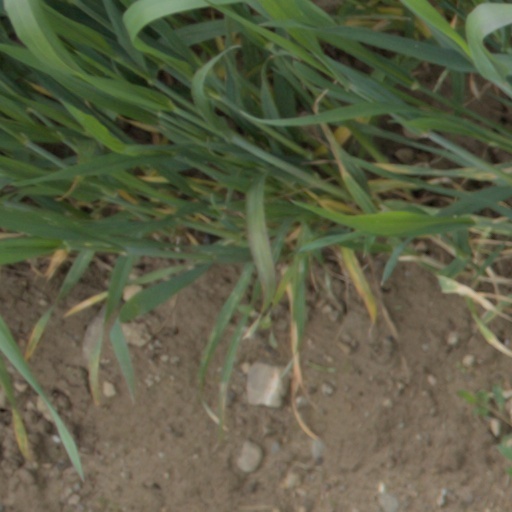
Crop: wheat